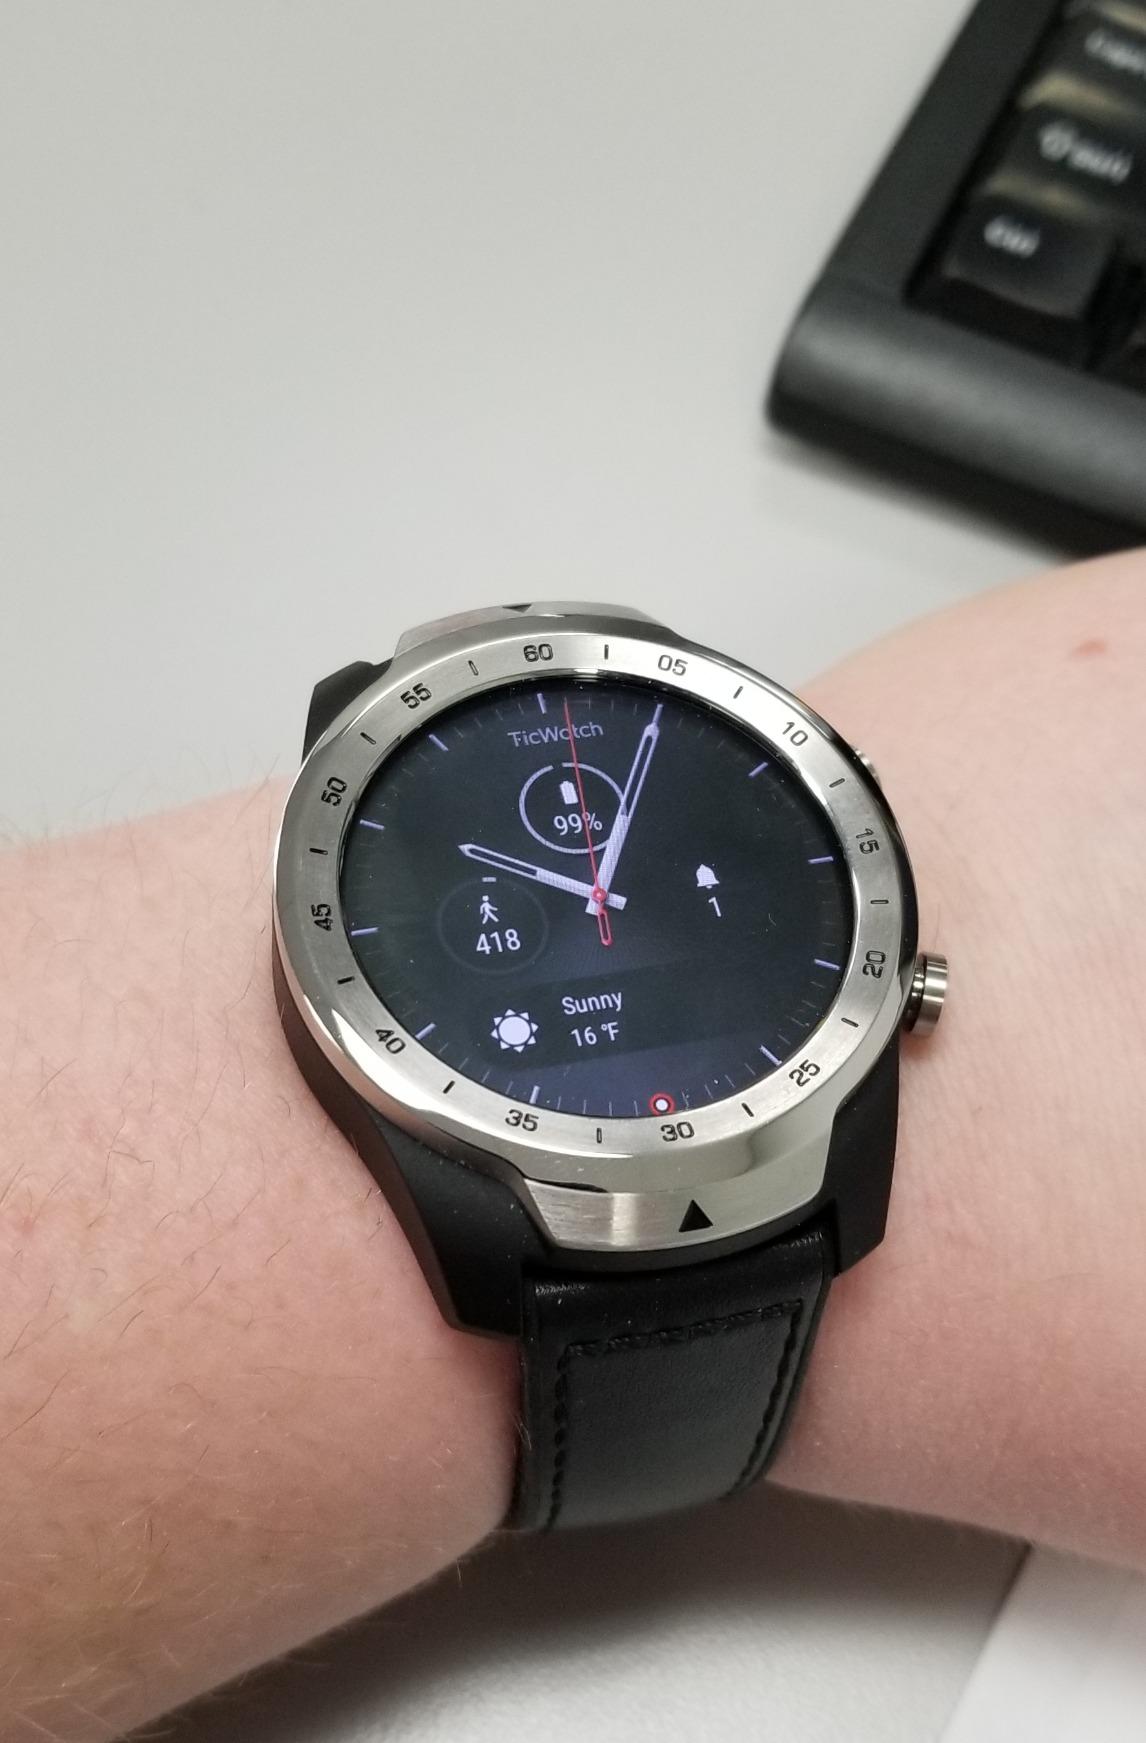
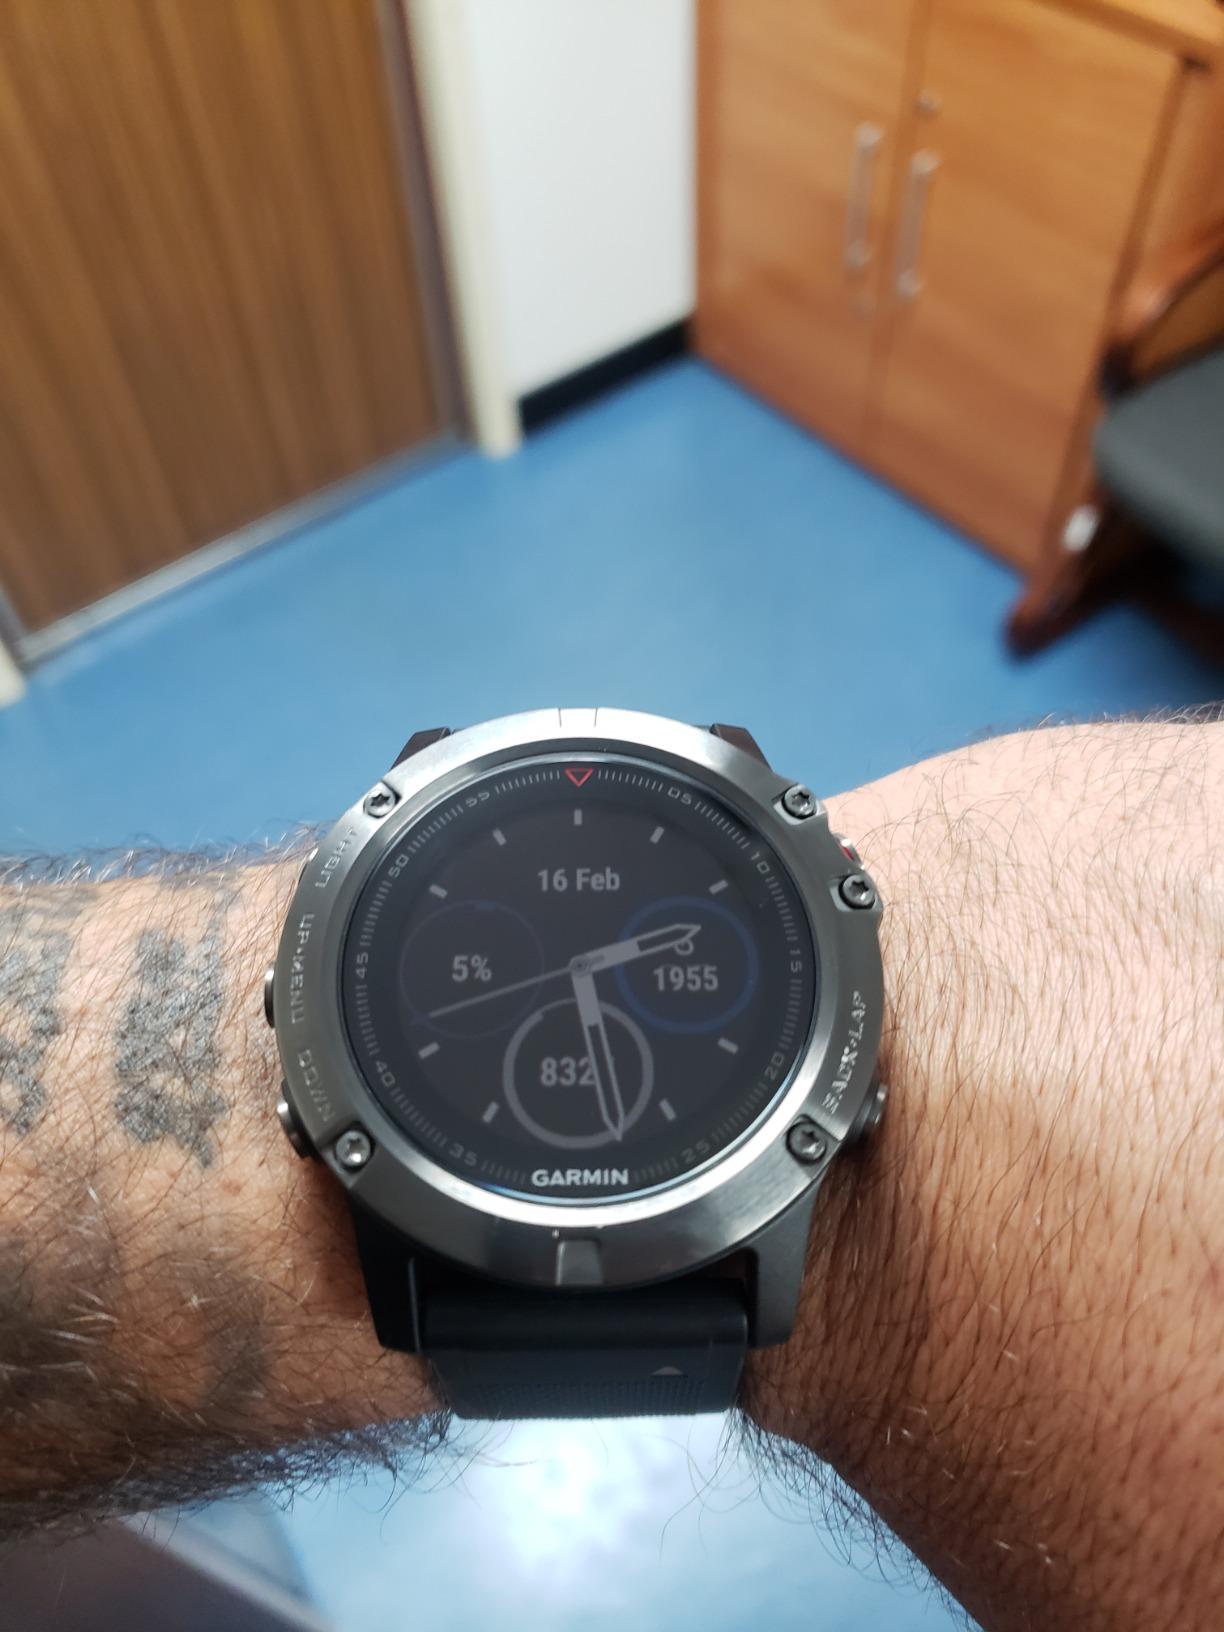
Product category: smartwatch
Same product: no